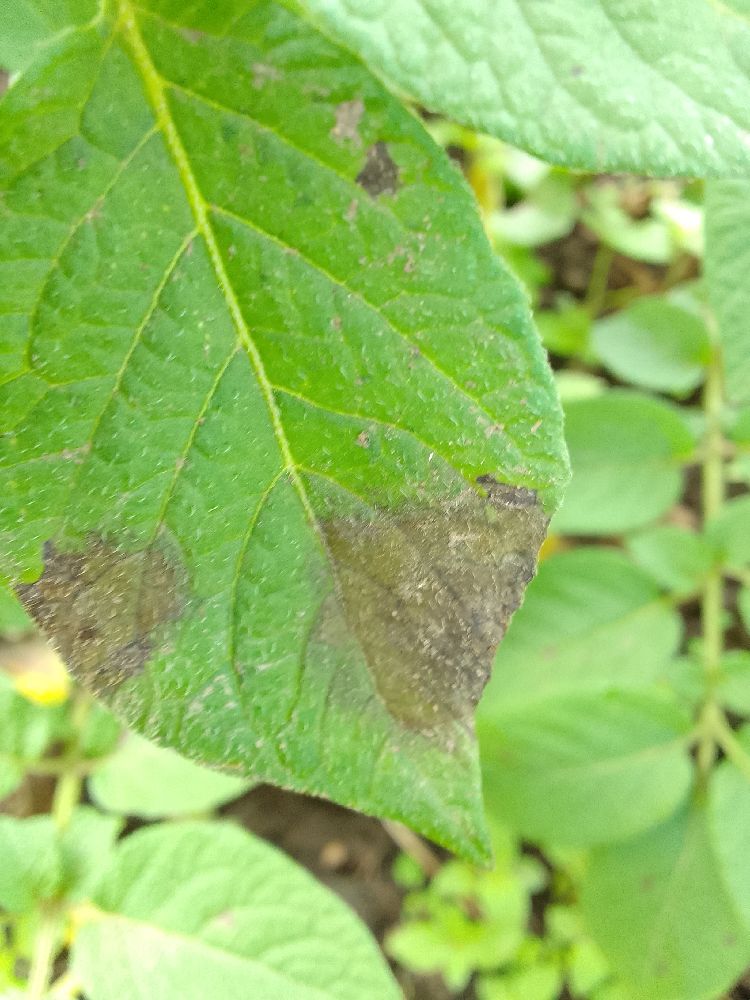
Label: Late blight